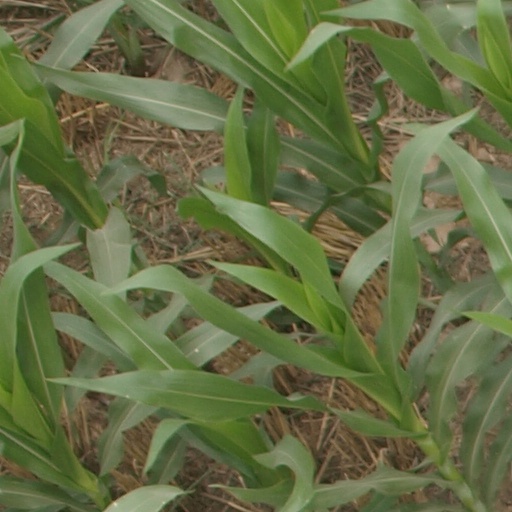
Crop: maize; corn